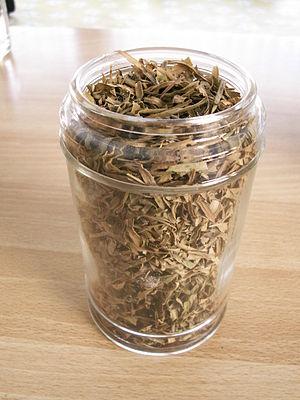
L’Estragon, Artemisia dracunculus, est une espèce de plantes herbacées vivaces semi-persistantes de la famille des Astéracées originaire d'Asie centrale, cultivée pour ses feuilles parfumées à usage condimentaire.